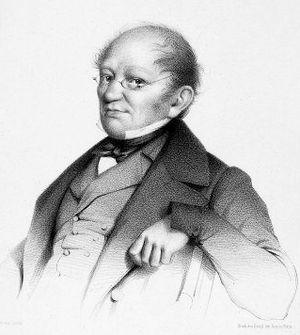
23 janvier : Iphigénie en Tauride, opéra de Niccolò Vito Piccinni créé à l'Académie royale de Paris sur un livret de Guillard en opposition à Gluck.
François-Antoine Habeneck, né le 22 janvier 1781 à Mézières et mort le 8 février 1849 à Paris, est un violoniste, compositeur et chef d'orchestre français.
L'Opéra national de Paris, ou simplement Opéra de Paris dans sa forme courte, est la compagnie française d'opéra et de ballet ayant succédé à celles réunies dès 1669 au sein de l'Académie royale de musique.